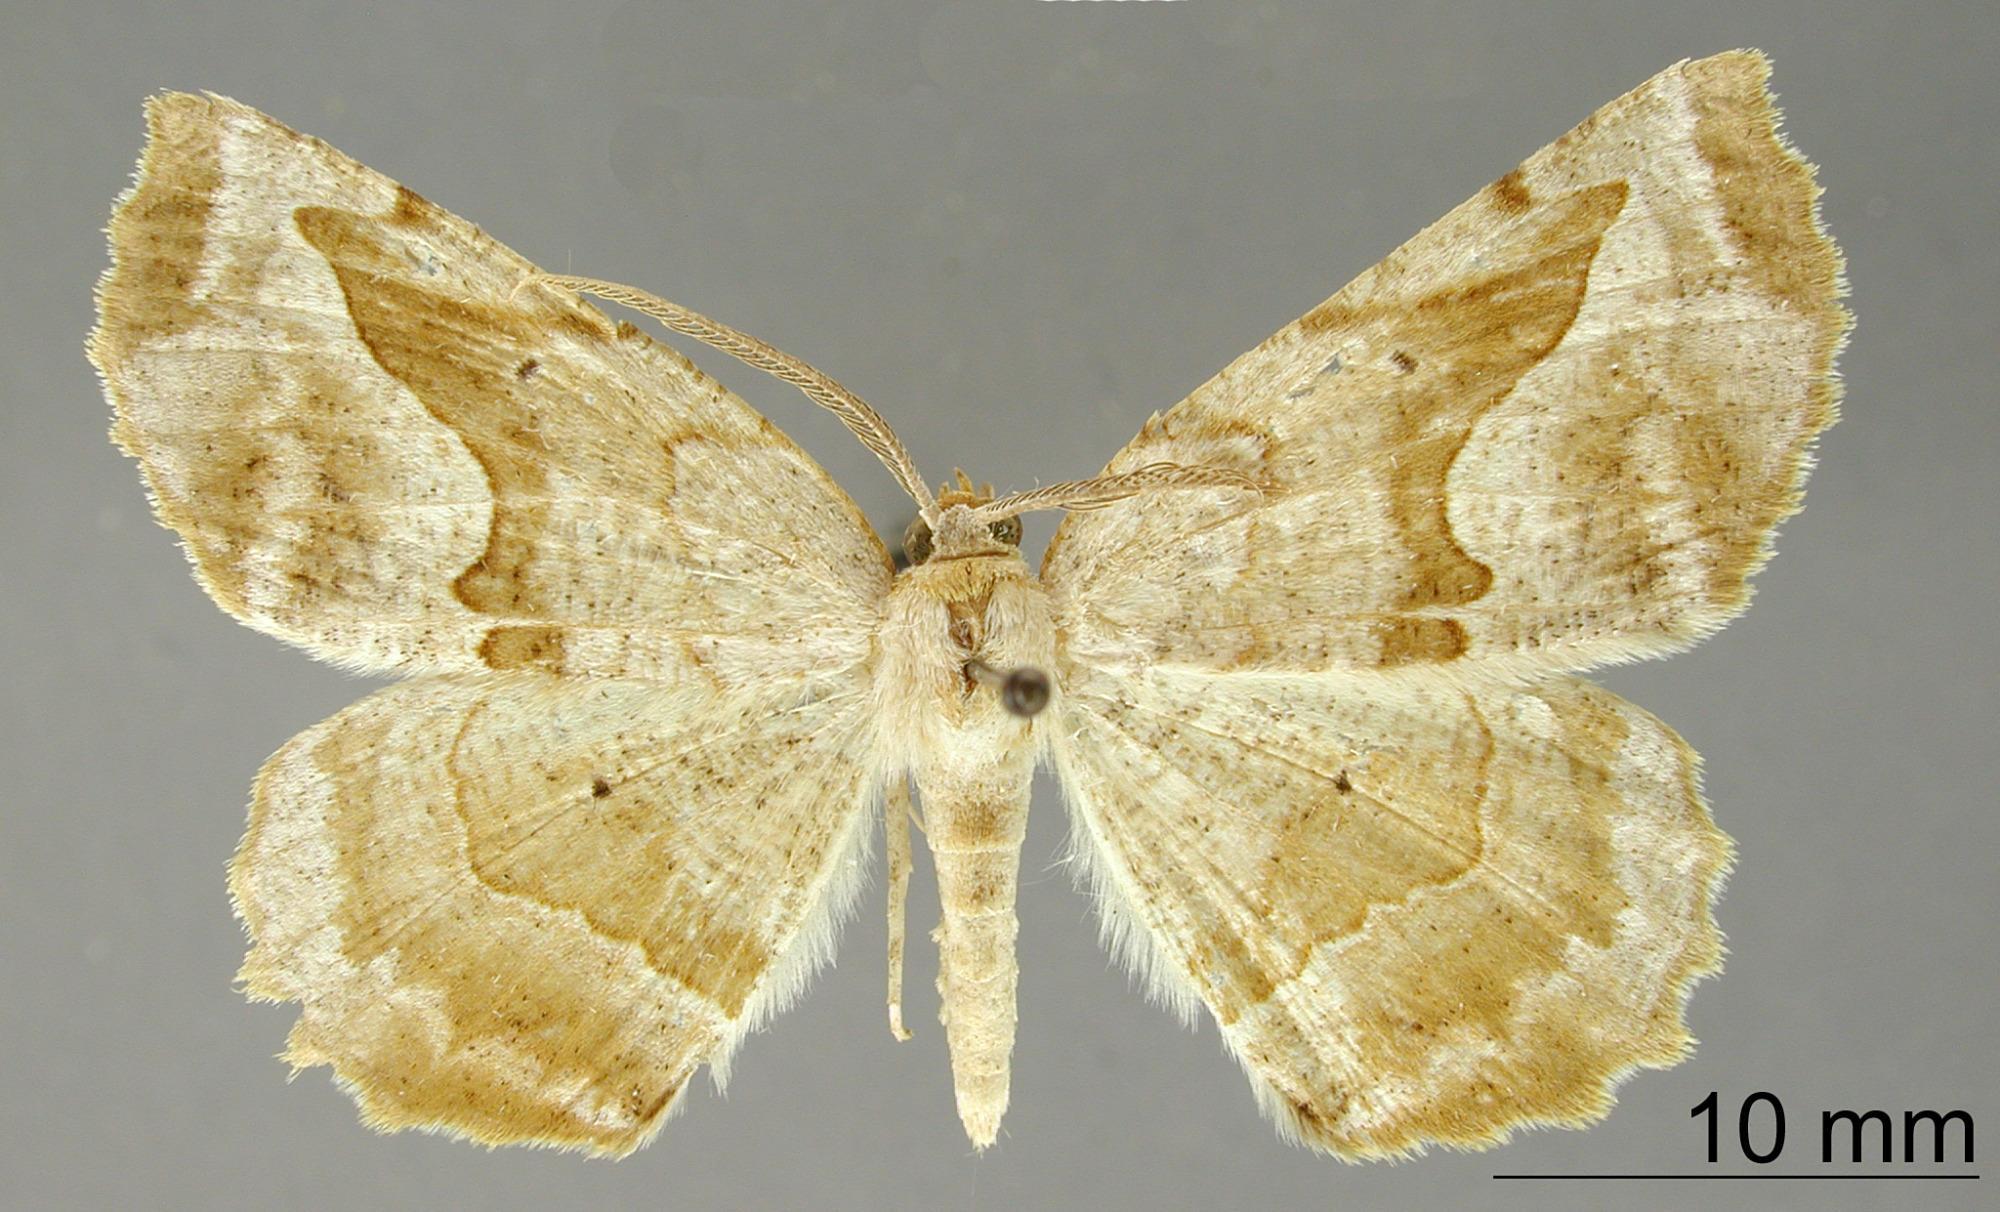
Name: Selenia isolde
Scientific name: Selenia isolde Dyar, 1922
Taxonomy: Animalia, Arthropoda, Insecta, Lepidoptera, Geometridae, Ennominae
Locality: Guerrero, Mexico, Mexico